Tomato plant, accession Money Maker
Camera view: tilt-top (135 deg); turntable rotation: 300 degrees
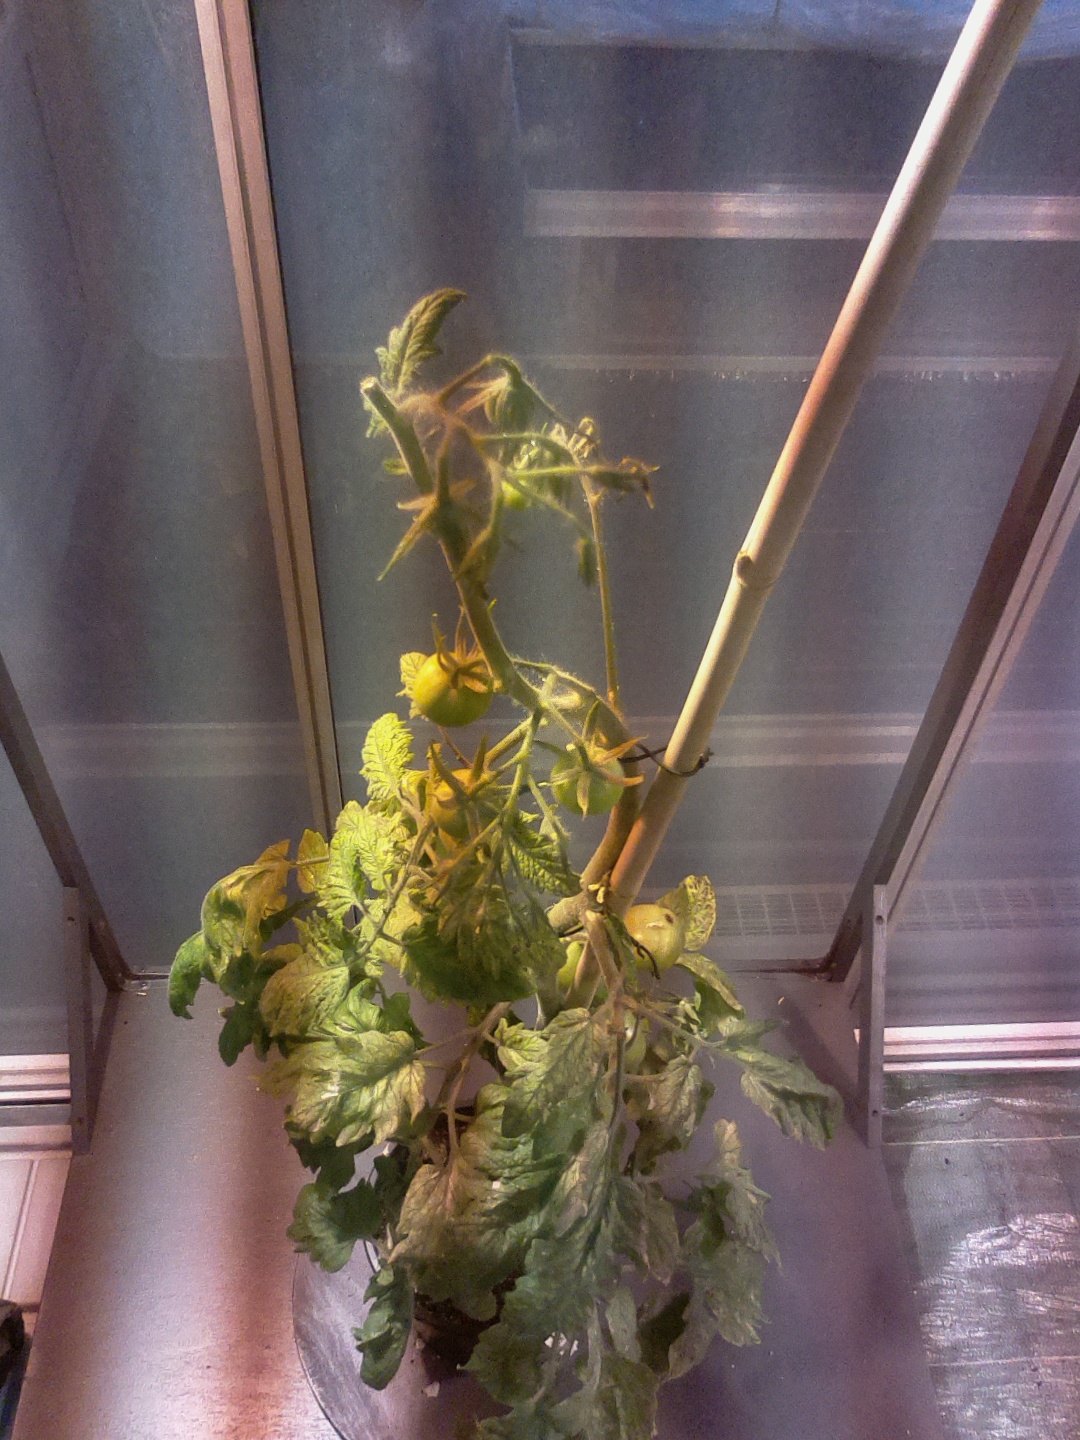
BBCH growth stage 76: 60%-70% of final fruit size